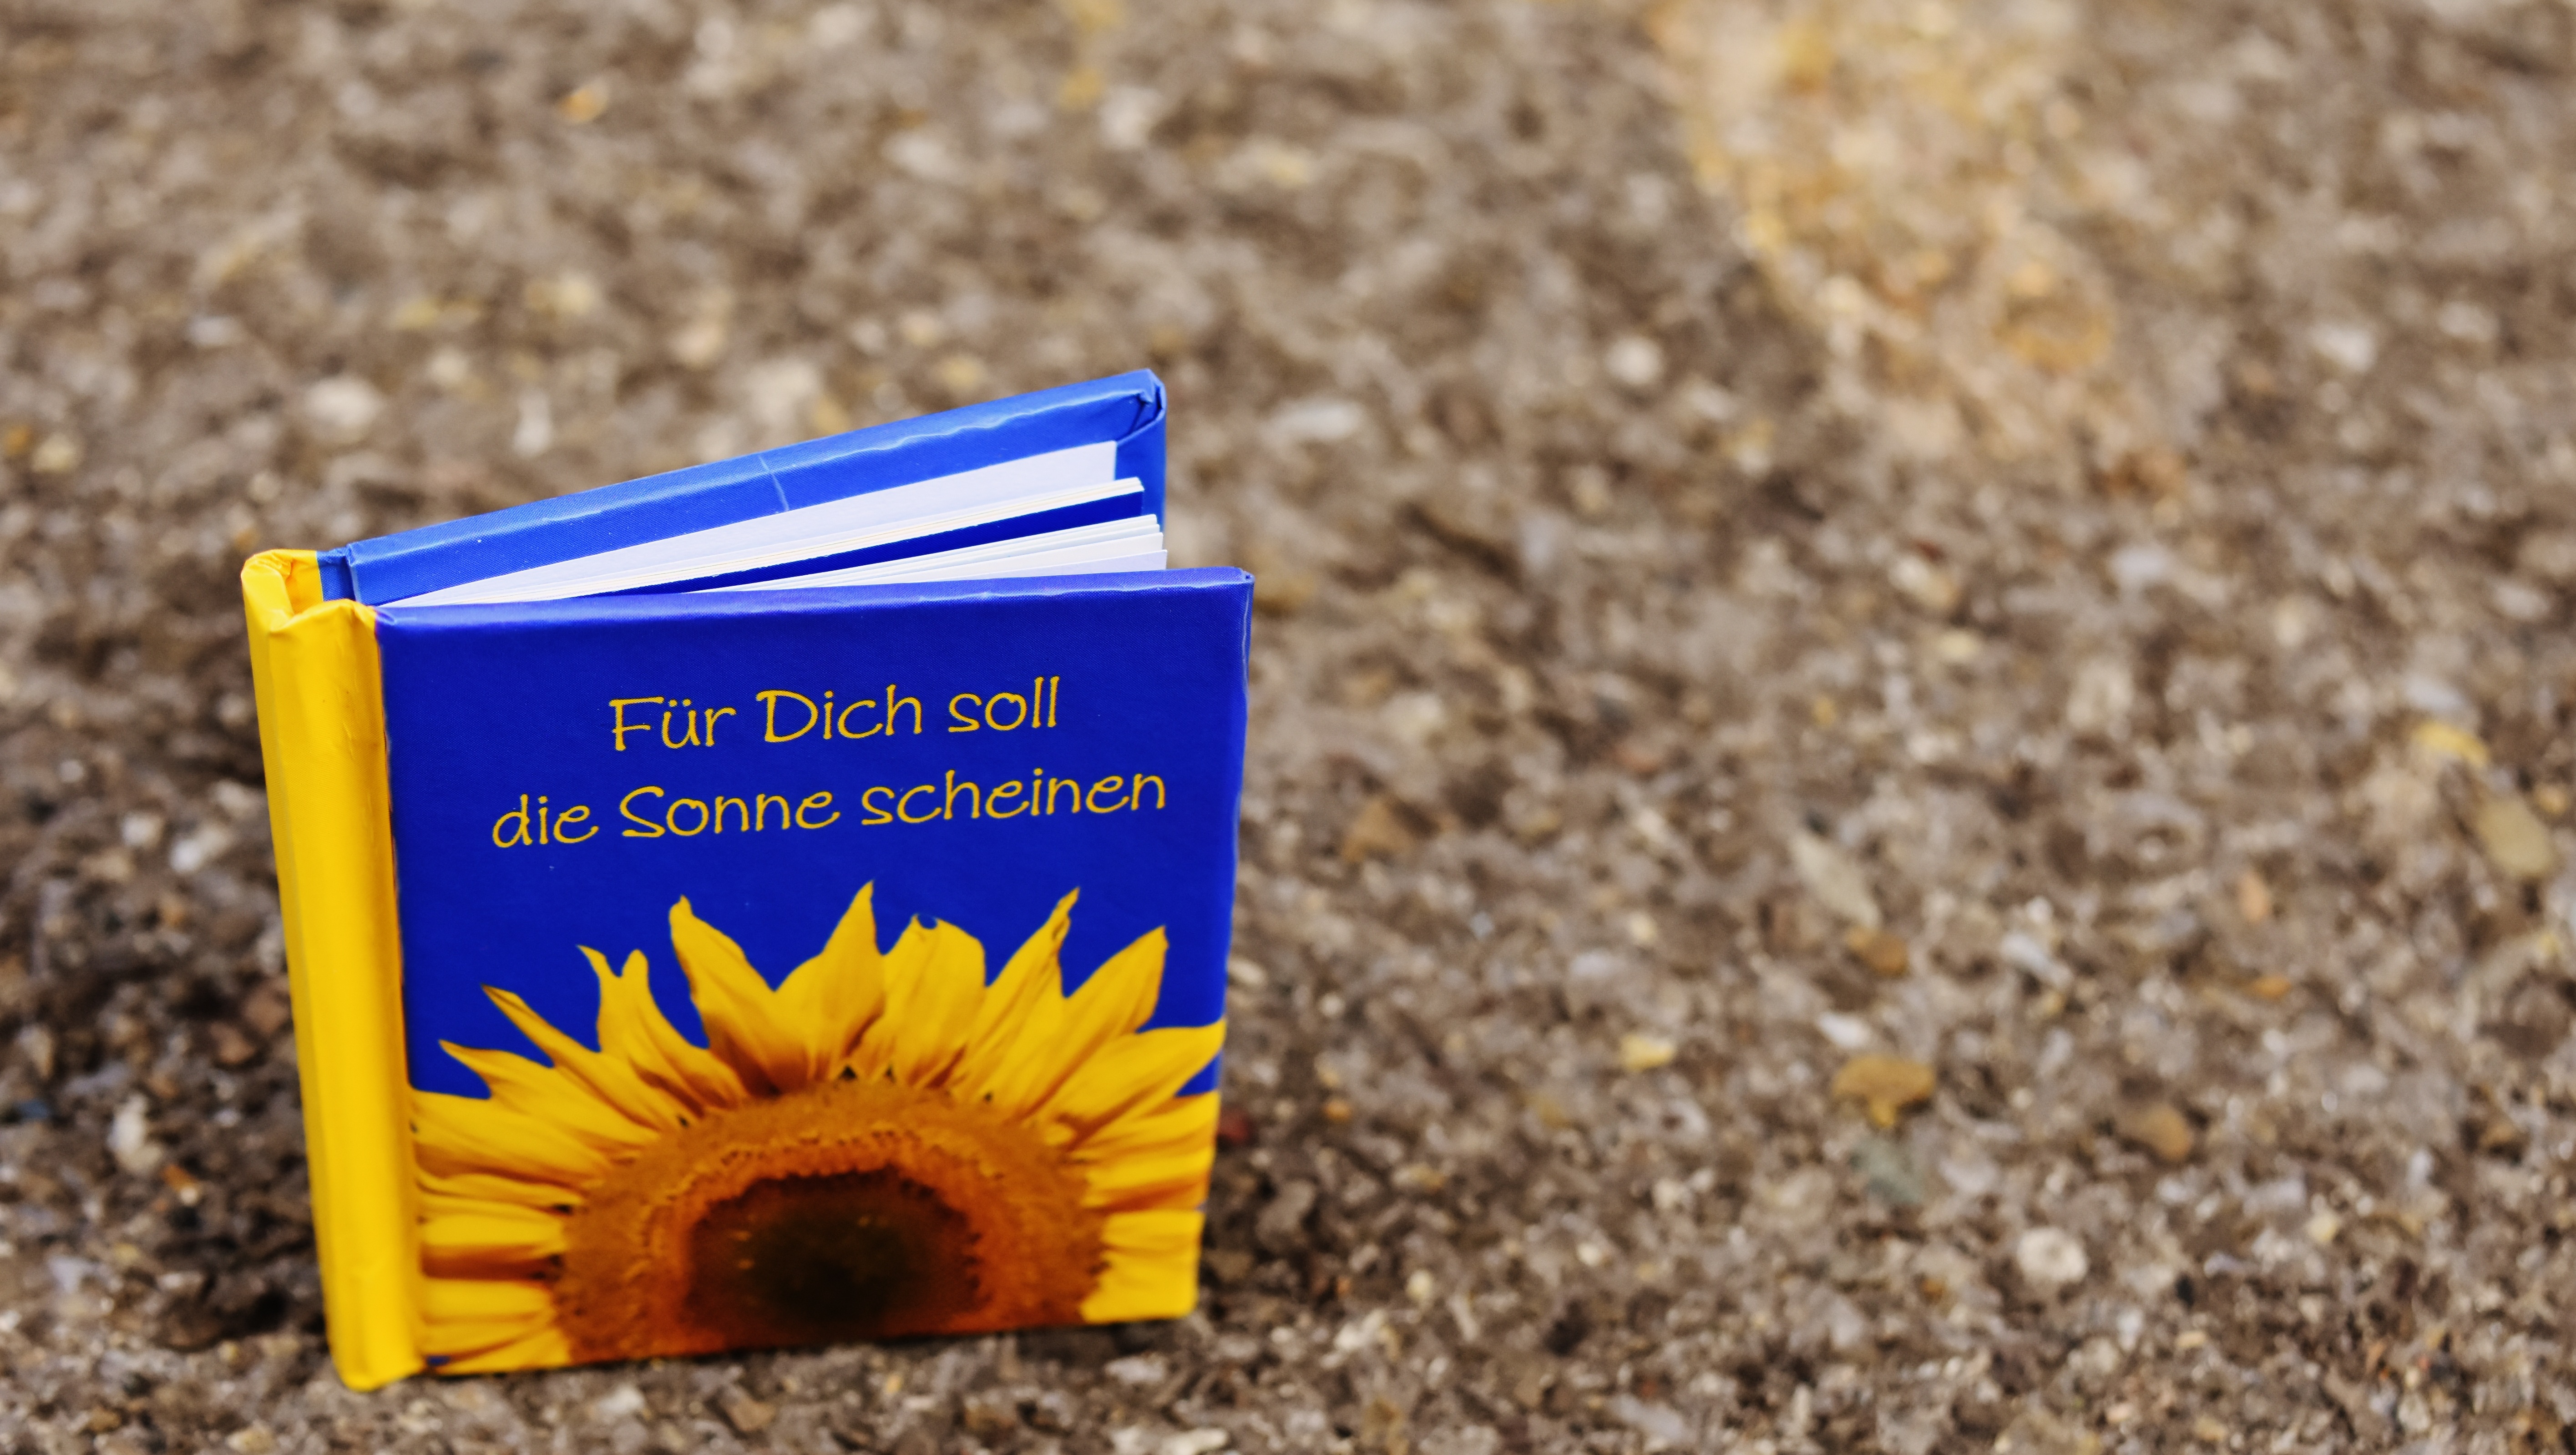
book, plant, leaf, flower, soil, friendship, yellow, agriculture, affection, friends, beautiful, wishes, greeting, greeting card, flavor, grass family, rather